Vandals

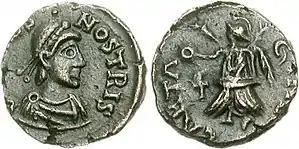
Coin of Bonifacius "Comes Africae" (422–431 CE), who was defeated by the Vandals. Legends: DOMINUS NOSTRIS / CARTAGINE.

In the 2nd century, two or three distinct Vandal peoples came to the attention of Roman authors: the Silingi, the Hasdingi, and possibly the Lacringi, who appear together with the Hasdingi. Only the Silingi had been mentioned in early Roman works, and are associated with Silesia.